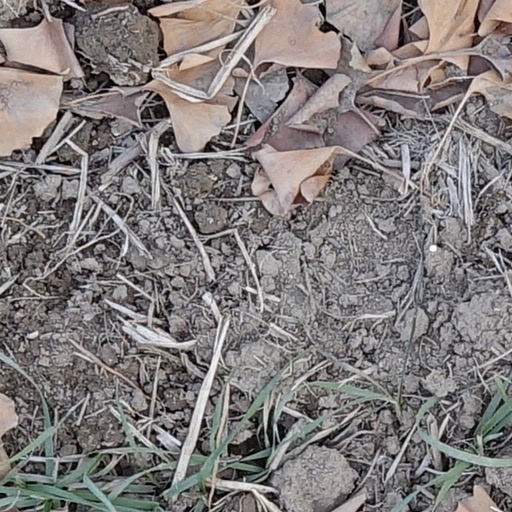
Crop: wheat